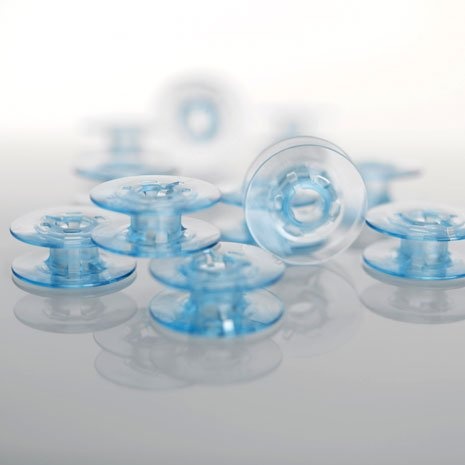
Blue Bobbins
No matter if you‘re sewing, embroidering, or experimenting with the creative™ Bobbin Case – you can never own too many bobbins! These bobbins from PFAFF come in packs of 10 and are compatible with machine groups A, C, D, E, F, and G.
Brand: PFAFF
Category: Arts & Entertainment > Hobbies & Creative Arts > Arts & Crafts > Art & Crafting Tool Accessories > Spinning Wheel Accessories > Bobbins